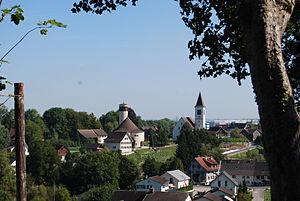
Bussnang est une commune suisse du canton de Thurgovie, située dans le district de Weinfelden.